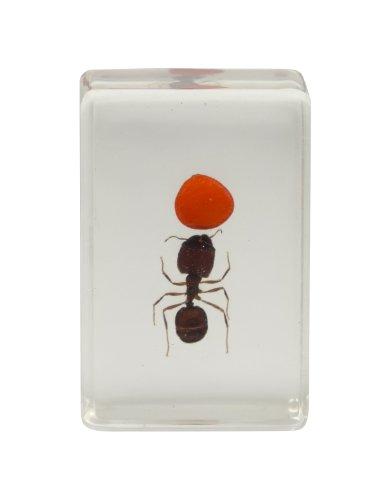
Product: Celestron 44409 3D Bug Specimen Kit #3 (Black, Orange, Brown)
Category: Toys & Games | Learning & Education | Science Kits & Toys
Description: Real 3D bug specimen preserved in resin.
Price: $19.90
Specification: ProductDimensions:1.8x0.8x1.1inches|ItemWeight:4.8ounces|ShippingWeight:4.8ounces(Viewshippingratesandpolicies)|ASIN:B00I0S72DW|Itemmodelnumber:44409|DatefirstlistedonAmazon:December24,2013